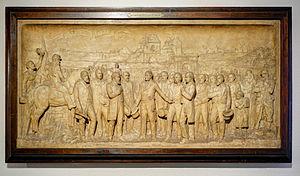
Musée d'Histoire